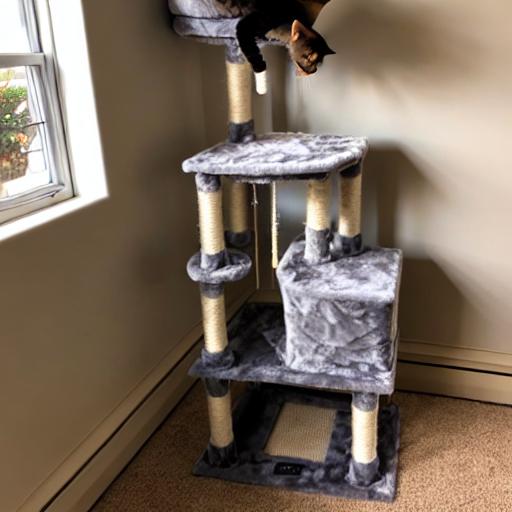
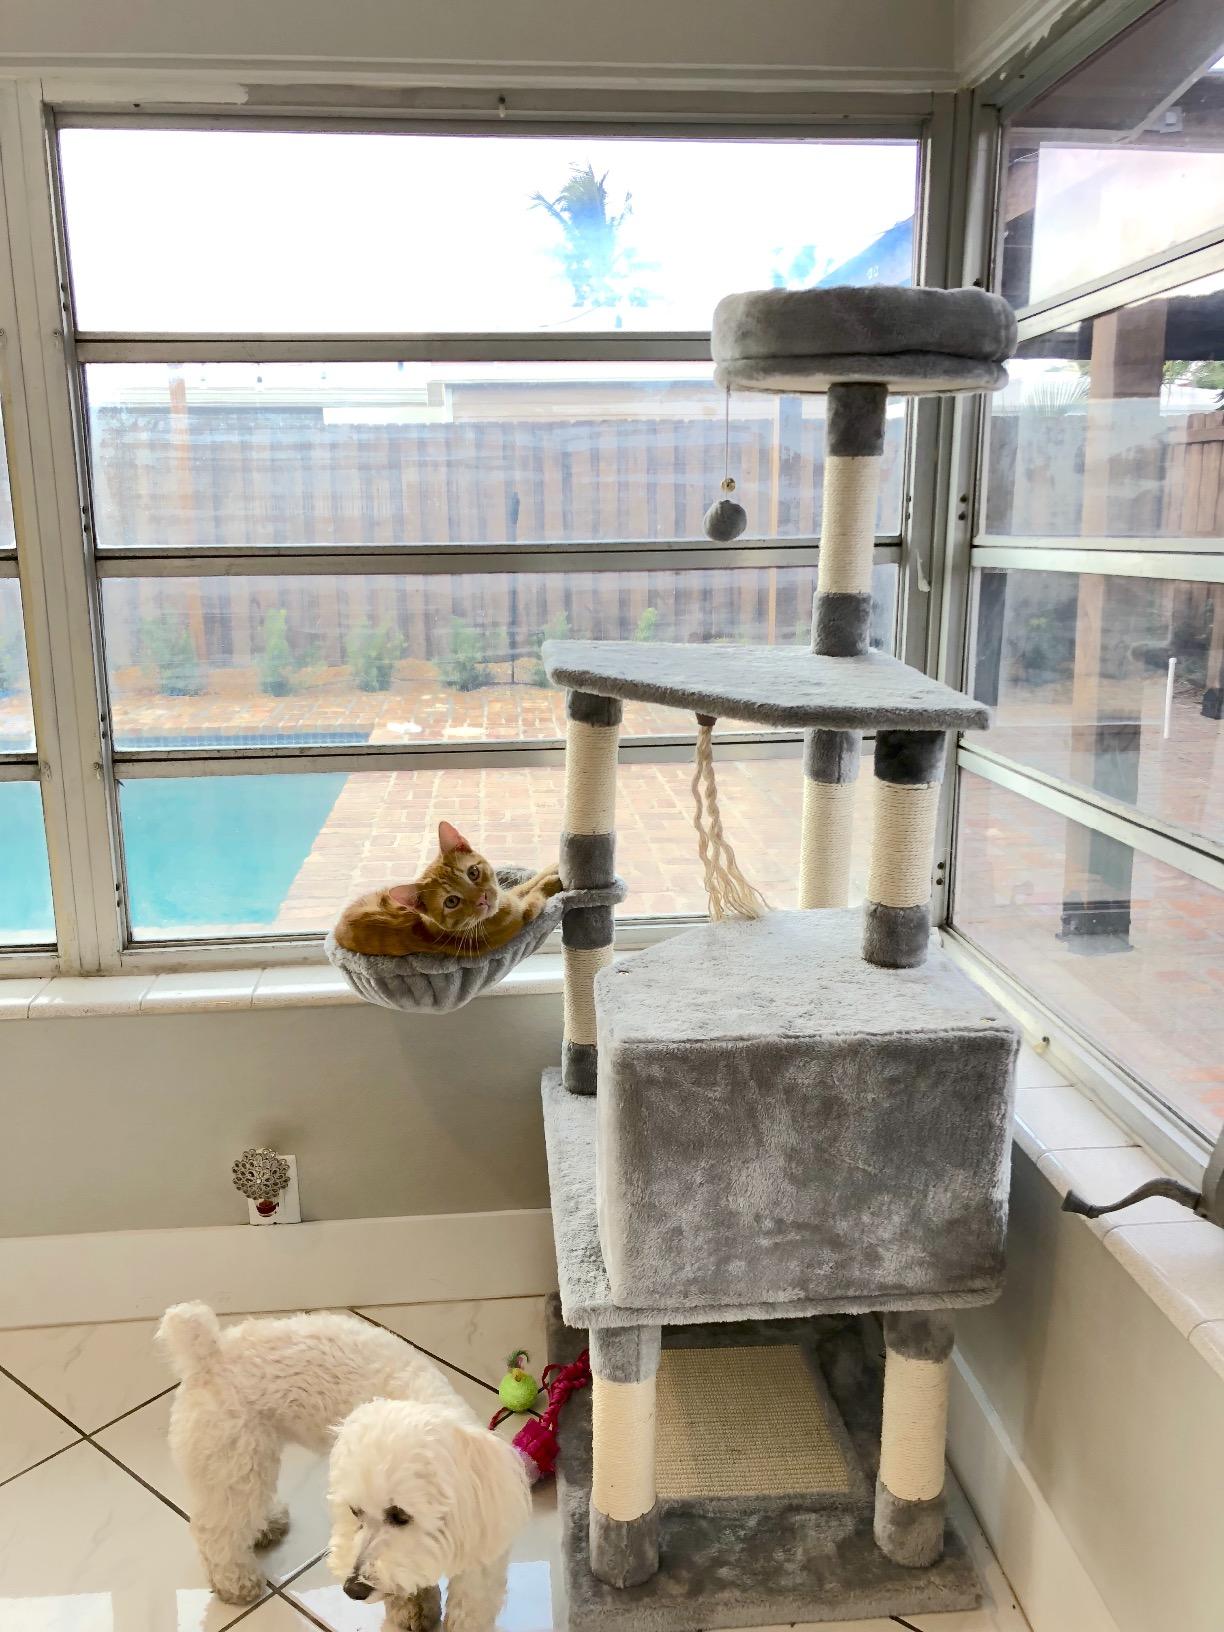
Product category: items_cat tree
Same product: no